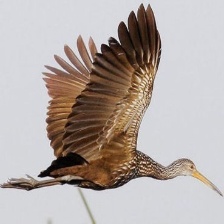
Species: LIMPKIN
Scientific name: ARAMUS GUARAUNA